The Amazing Race: China Rush 3

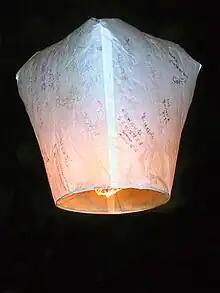
For one of this leg's Detour choices in Taiwan, teams had to create and fly a sky lantern.

This leg's Detour was a choice between Take Flight or Hang Tight. In Take Flight, teams had to follow the train tracks to the Three Sisters Sky Lantern Shop, where they had to assemble a sky lantern out of rice paper, write a wish, and then light the candle at the lantern's base to release it into the sky and receive their next clue. If the lantern didn't fly, teams had to create a new lantern from scratch. In Hang Tight, teams had to make their way to Jingan Suspension Bridge and hang 150 bamboo chimes from the bridge, with teams writing a wish on the final chime, to receive their next clue. If any of the chimes drop into the water, teams would serve a 20-minute time penalty before they could continue.